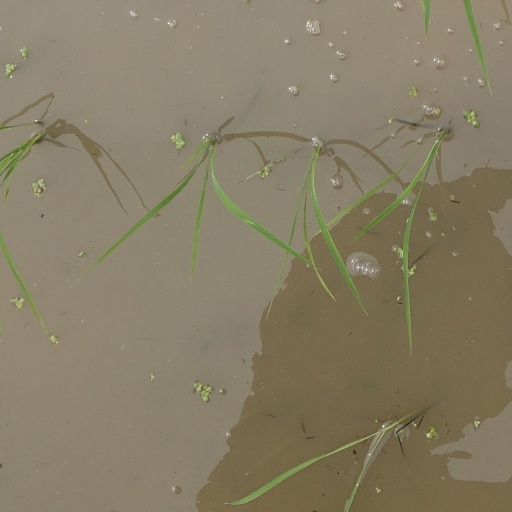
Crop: rice